Matk Cirque

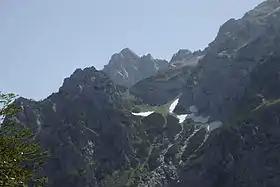
Mount Krofička viewed from the Matk Farm in the Matk Cirque

The Matk Cirque, in older sources also the Jezera Valley ("dolina Jezera") is an Alpine glacial valley in Slovenia.